Seigan-ji (Atsuta-ku, Nagoya)

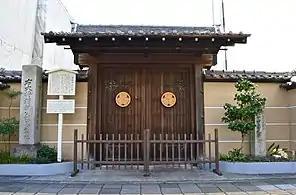
Gate of Seigan-ji

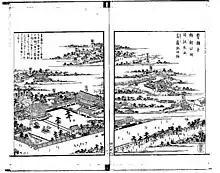
View of Seigan-ji during the Edo period (from the "Owari meisho zue"

Seigan-ji (誓願寺) is a Buddhist temple located in Atsuta-ku, Nagoya, in central Japan. It is located on Fushimi-dōri (伏見通り), one of the main avenues of the city.